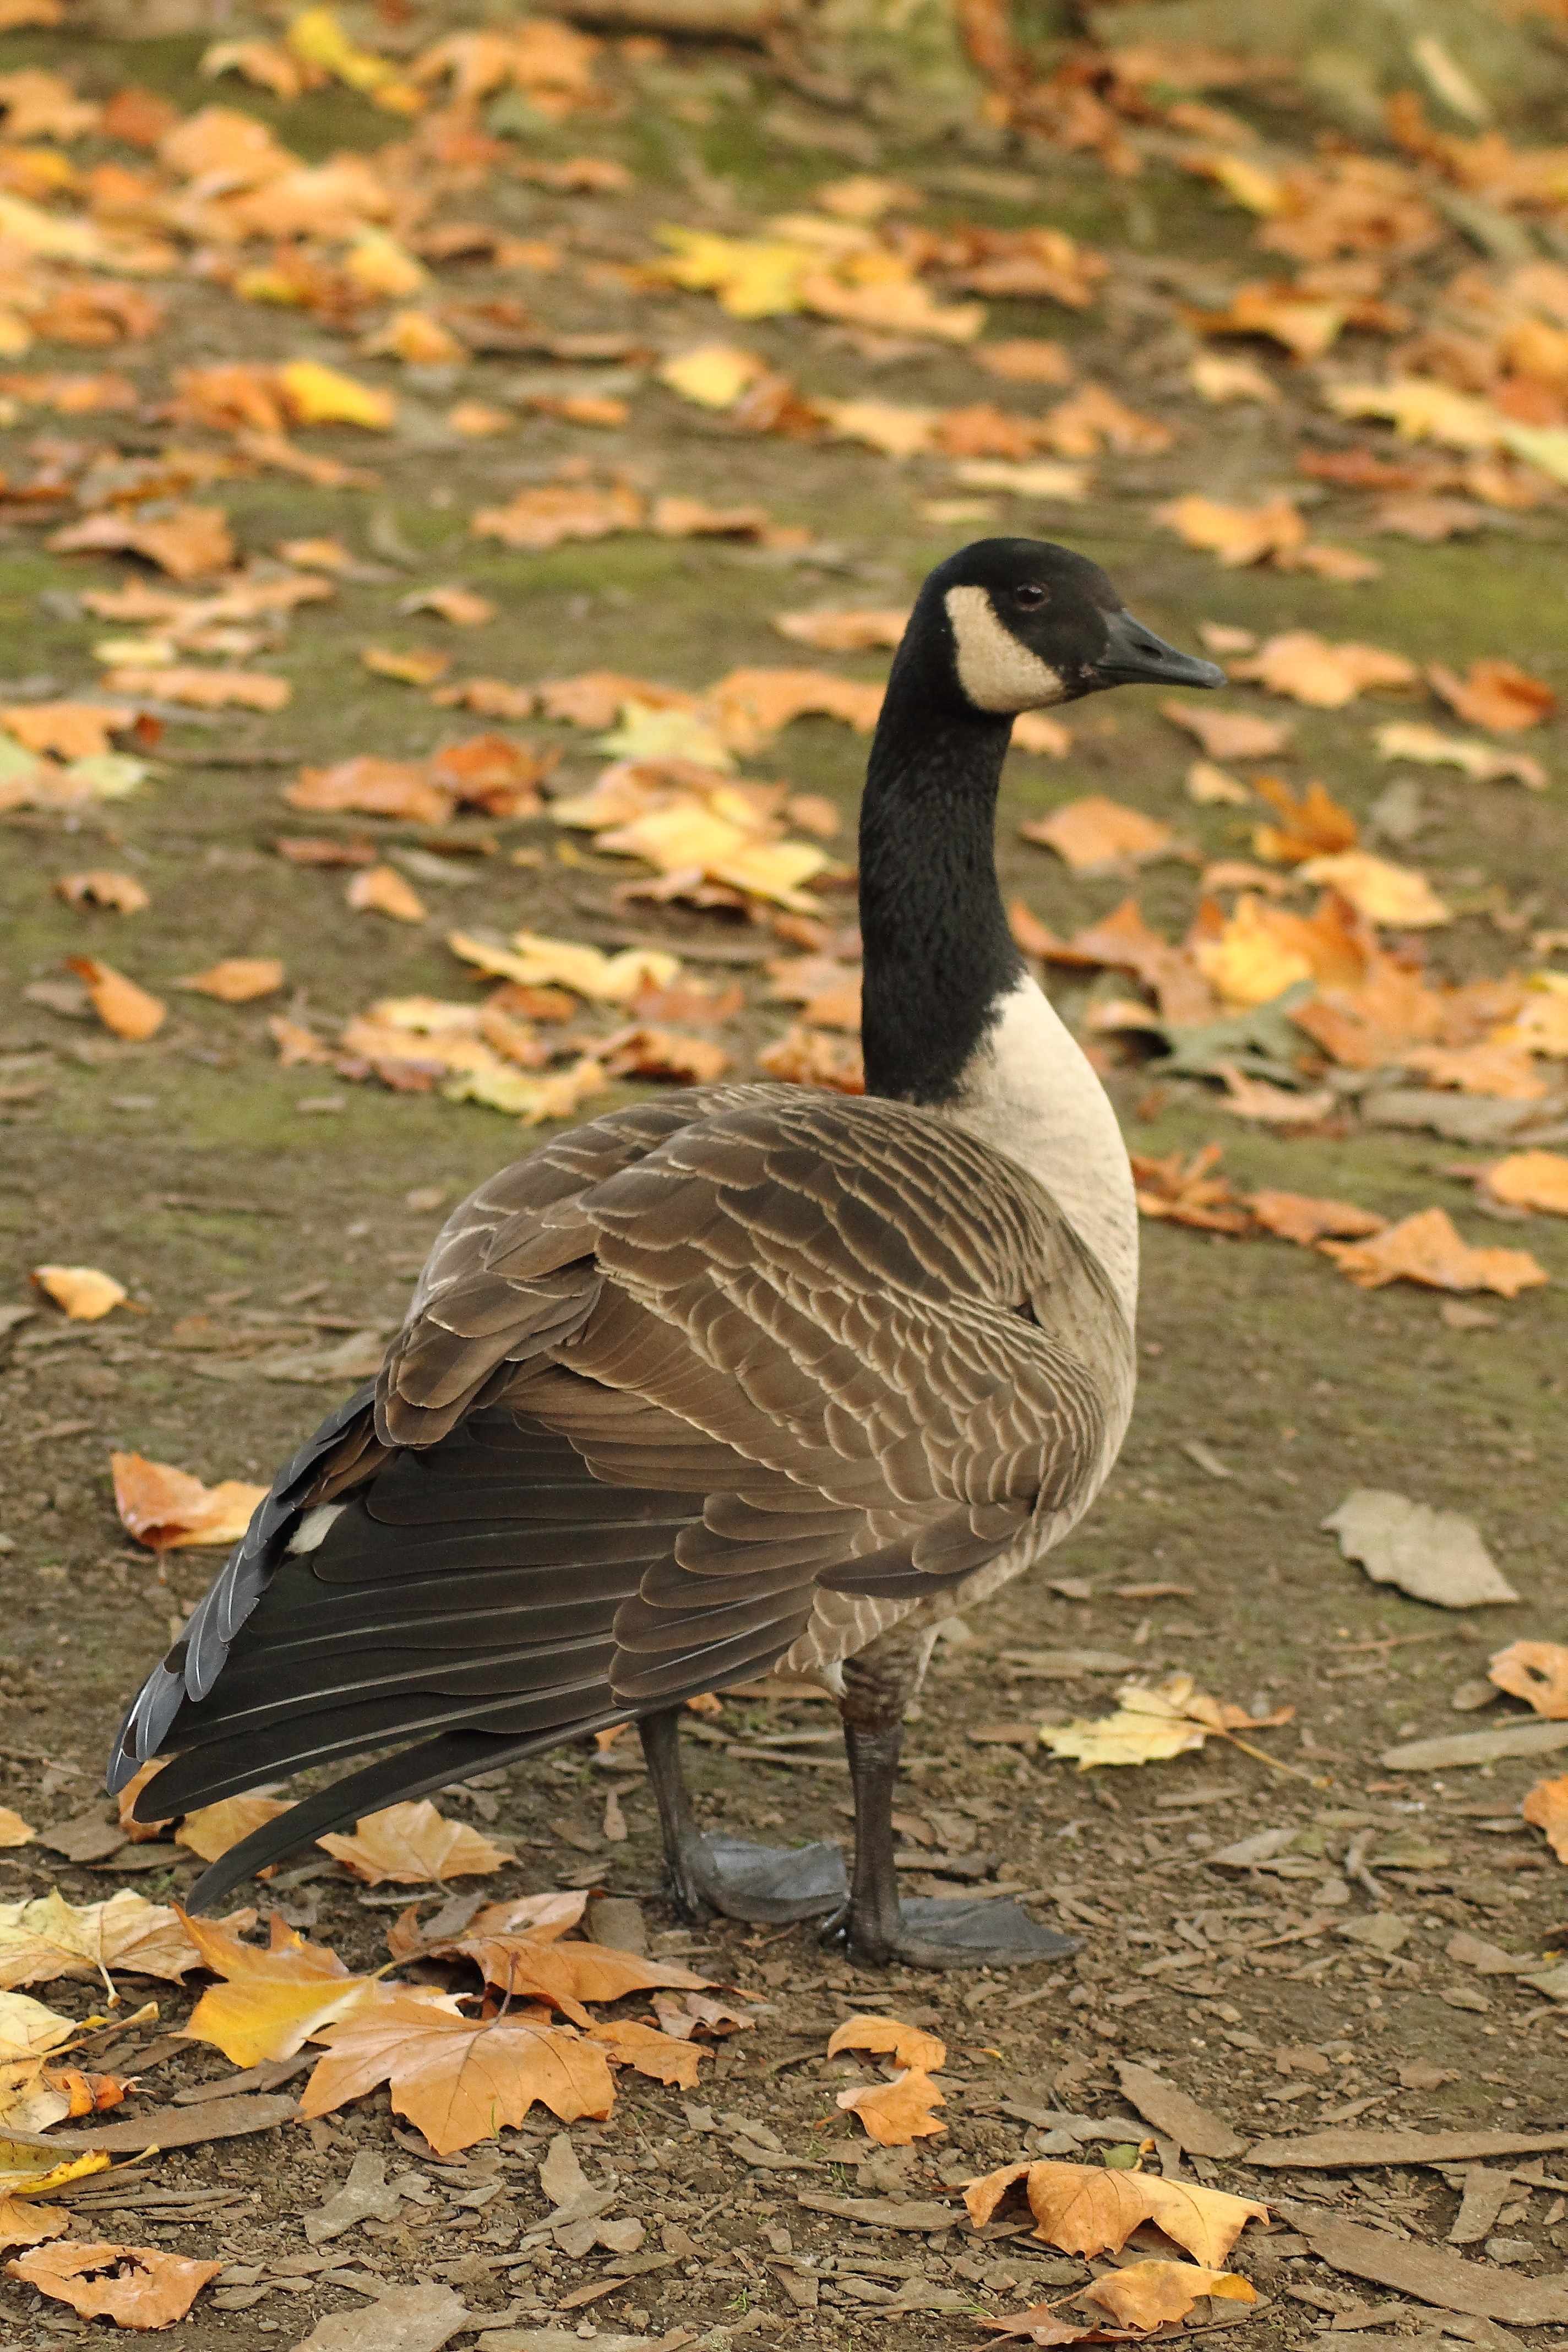
nature, bird, wing, wildlife, beak, autumn, fowl, fauna, plumage, stand, duck, animals, goose, vertebrate, waterfowl, water bird, canada goose, branta canadensis, wild goose, ducks geese and swans